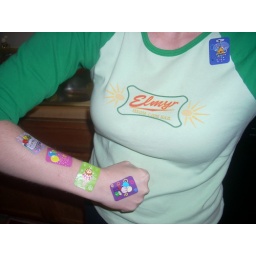
That shirt is from my favorite bar in Atlanta--the Elmyr.